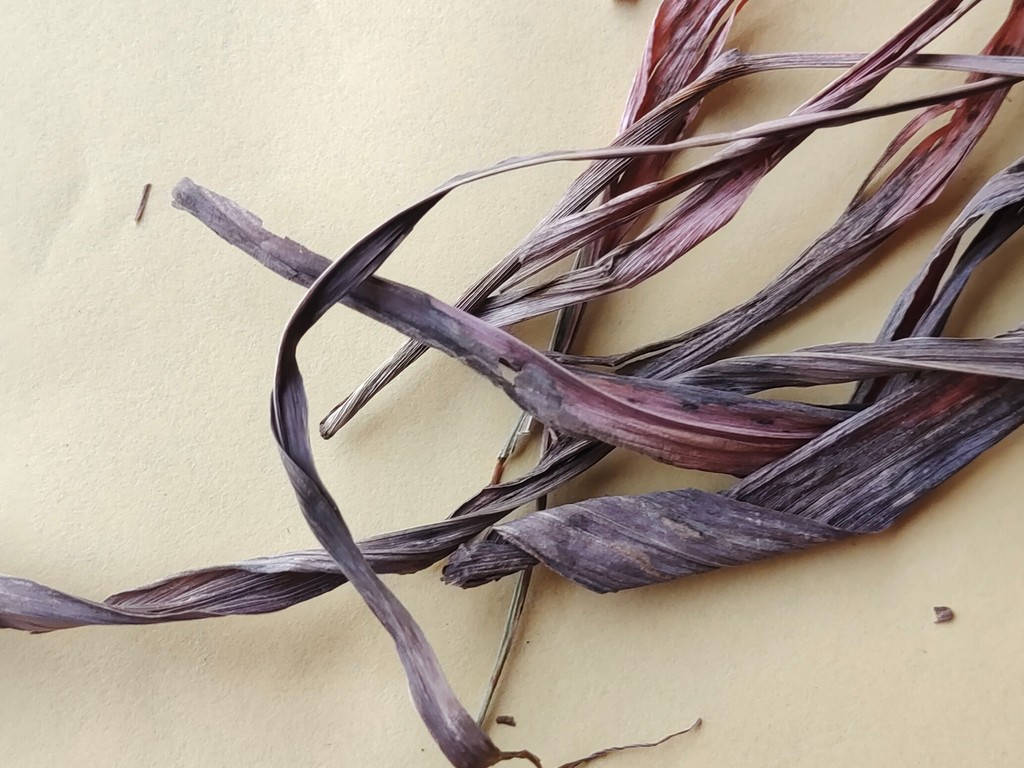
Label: Dried